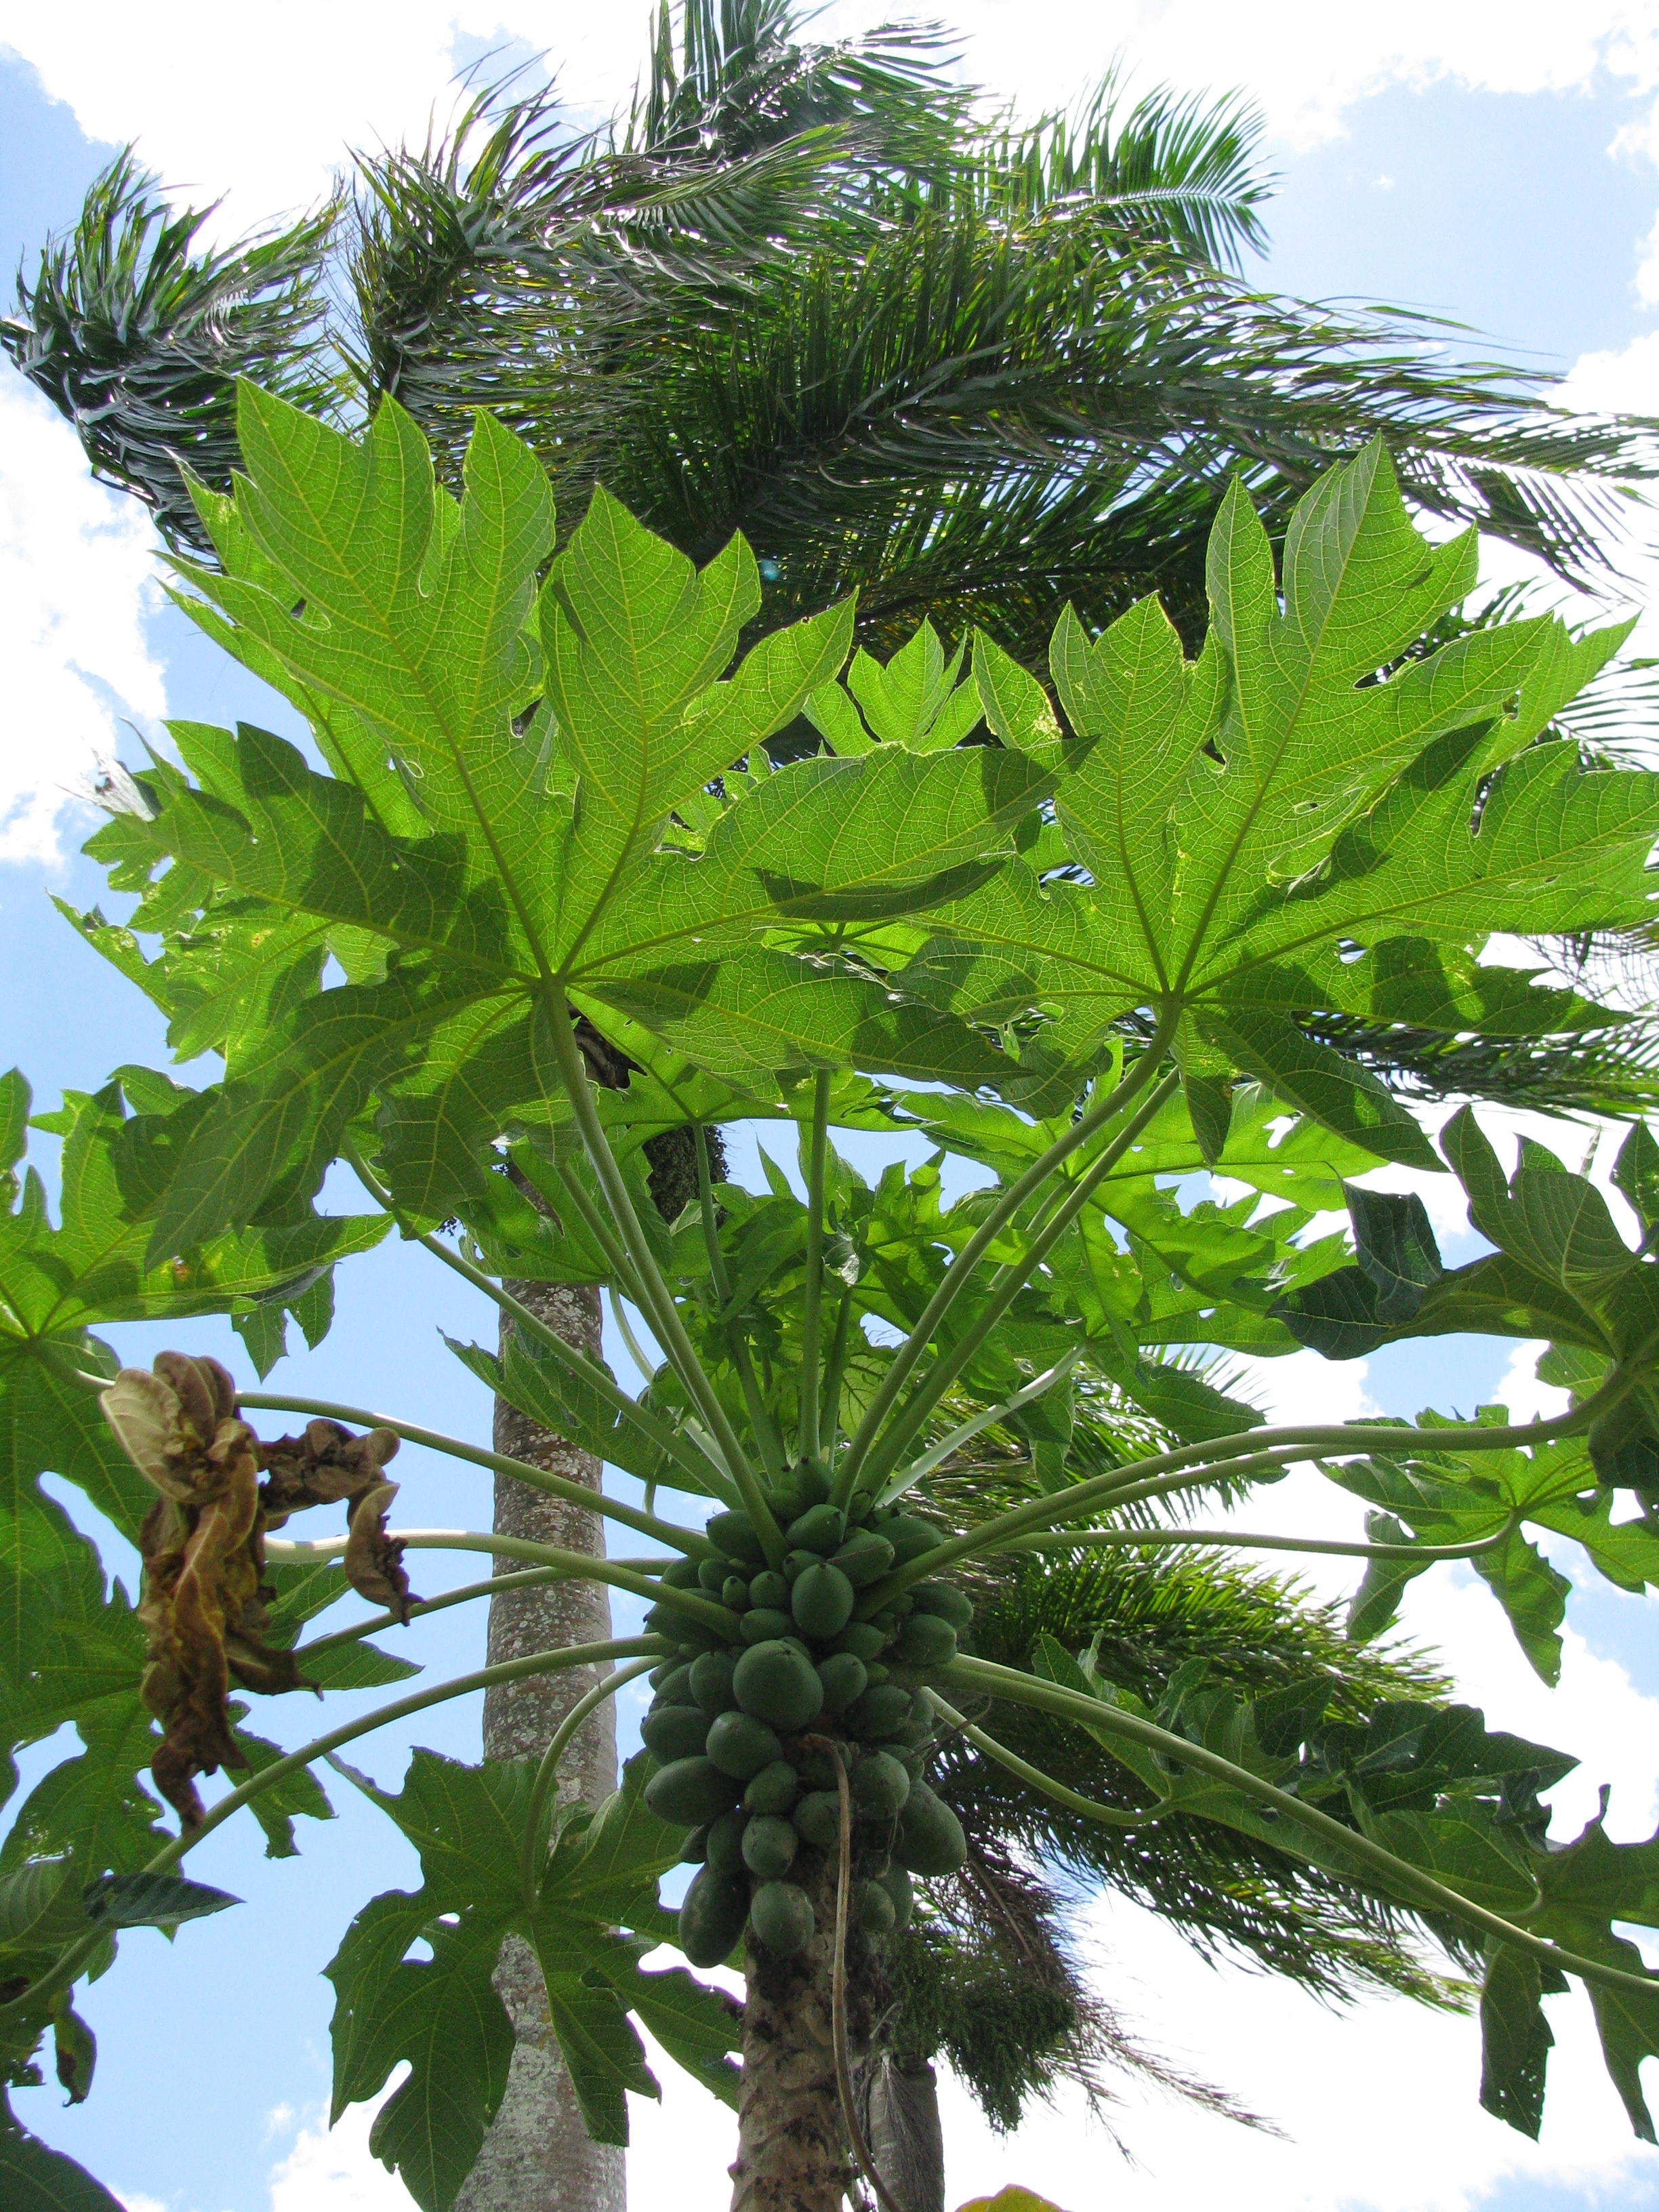
tree, nature, branch, plant, sun, palm tree, flower, summer, food, palm, produce, holiday, shrub, papaya, flowering plant, palm leaves, woody plant, land plant, arecales, palm family, borassus flabellifer